University of Arkansas Hope-Texarkana

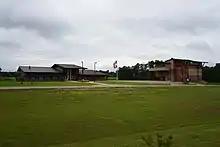

The University of Arkansas Hope-Texarkana (UAHT) is a public community college in Hope and Texarkana, Arkansas. It is affiliated with the University of Arkansas System as a result a merger by act of the Arkansas Legislature in 1995 and is accredited by the North Central Association of Colleges and Schools. UAHT is an open-access institution that enrolls over 1,500 students at its 2 campuses. The college is located on a 72-acre site originally obtained by the citizens of the area for Red River Vocational-Technical School, which was established in 1965.